Dr. William C. Verdery House

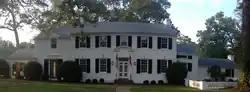

Dr. William C. Verdery House is a historic home located at Fayetteville, Cumberland County, North Carolina. It was built in 1936, and is a Colonial Revival-style brick dwelling. It consists of a two-story, main block flanked by a two-story wing and a one-story porch wing on the west and a one-story wing and recessed two-bay wing on the east. It is topped by a slate gable roof and features an Ionic order entrance surround.